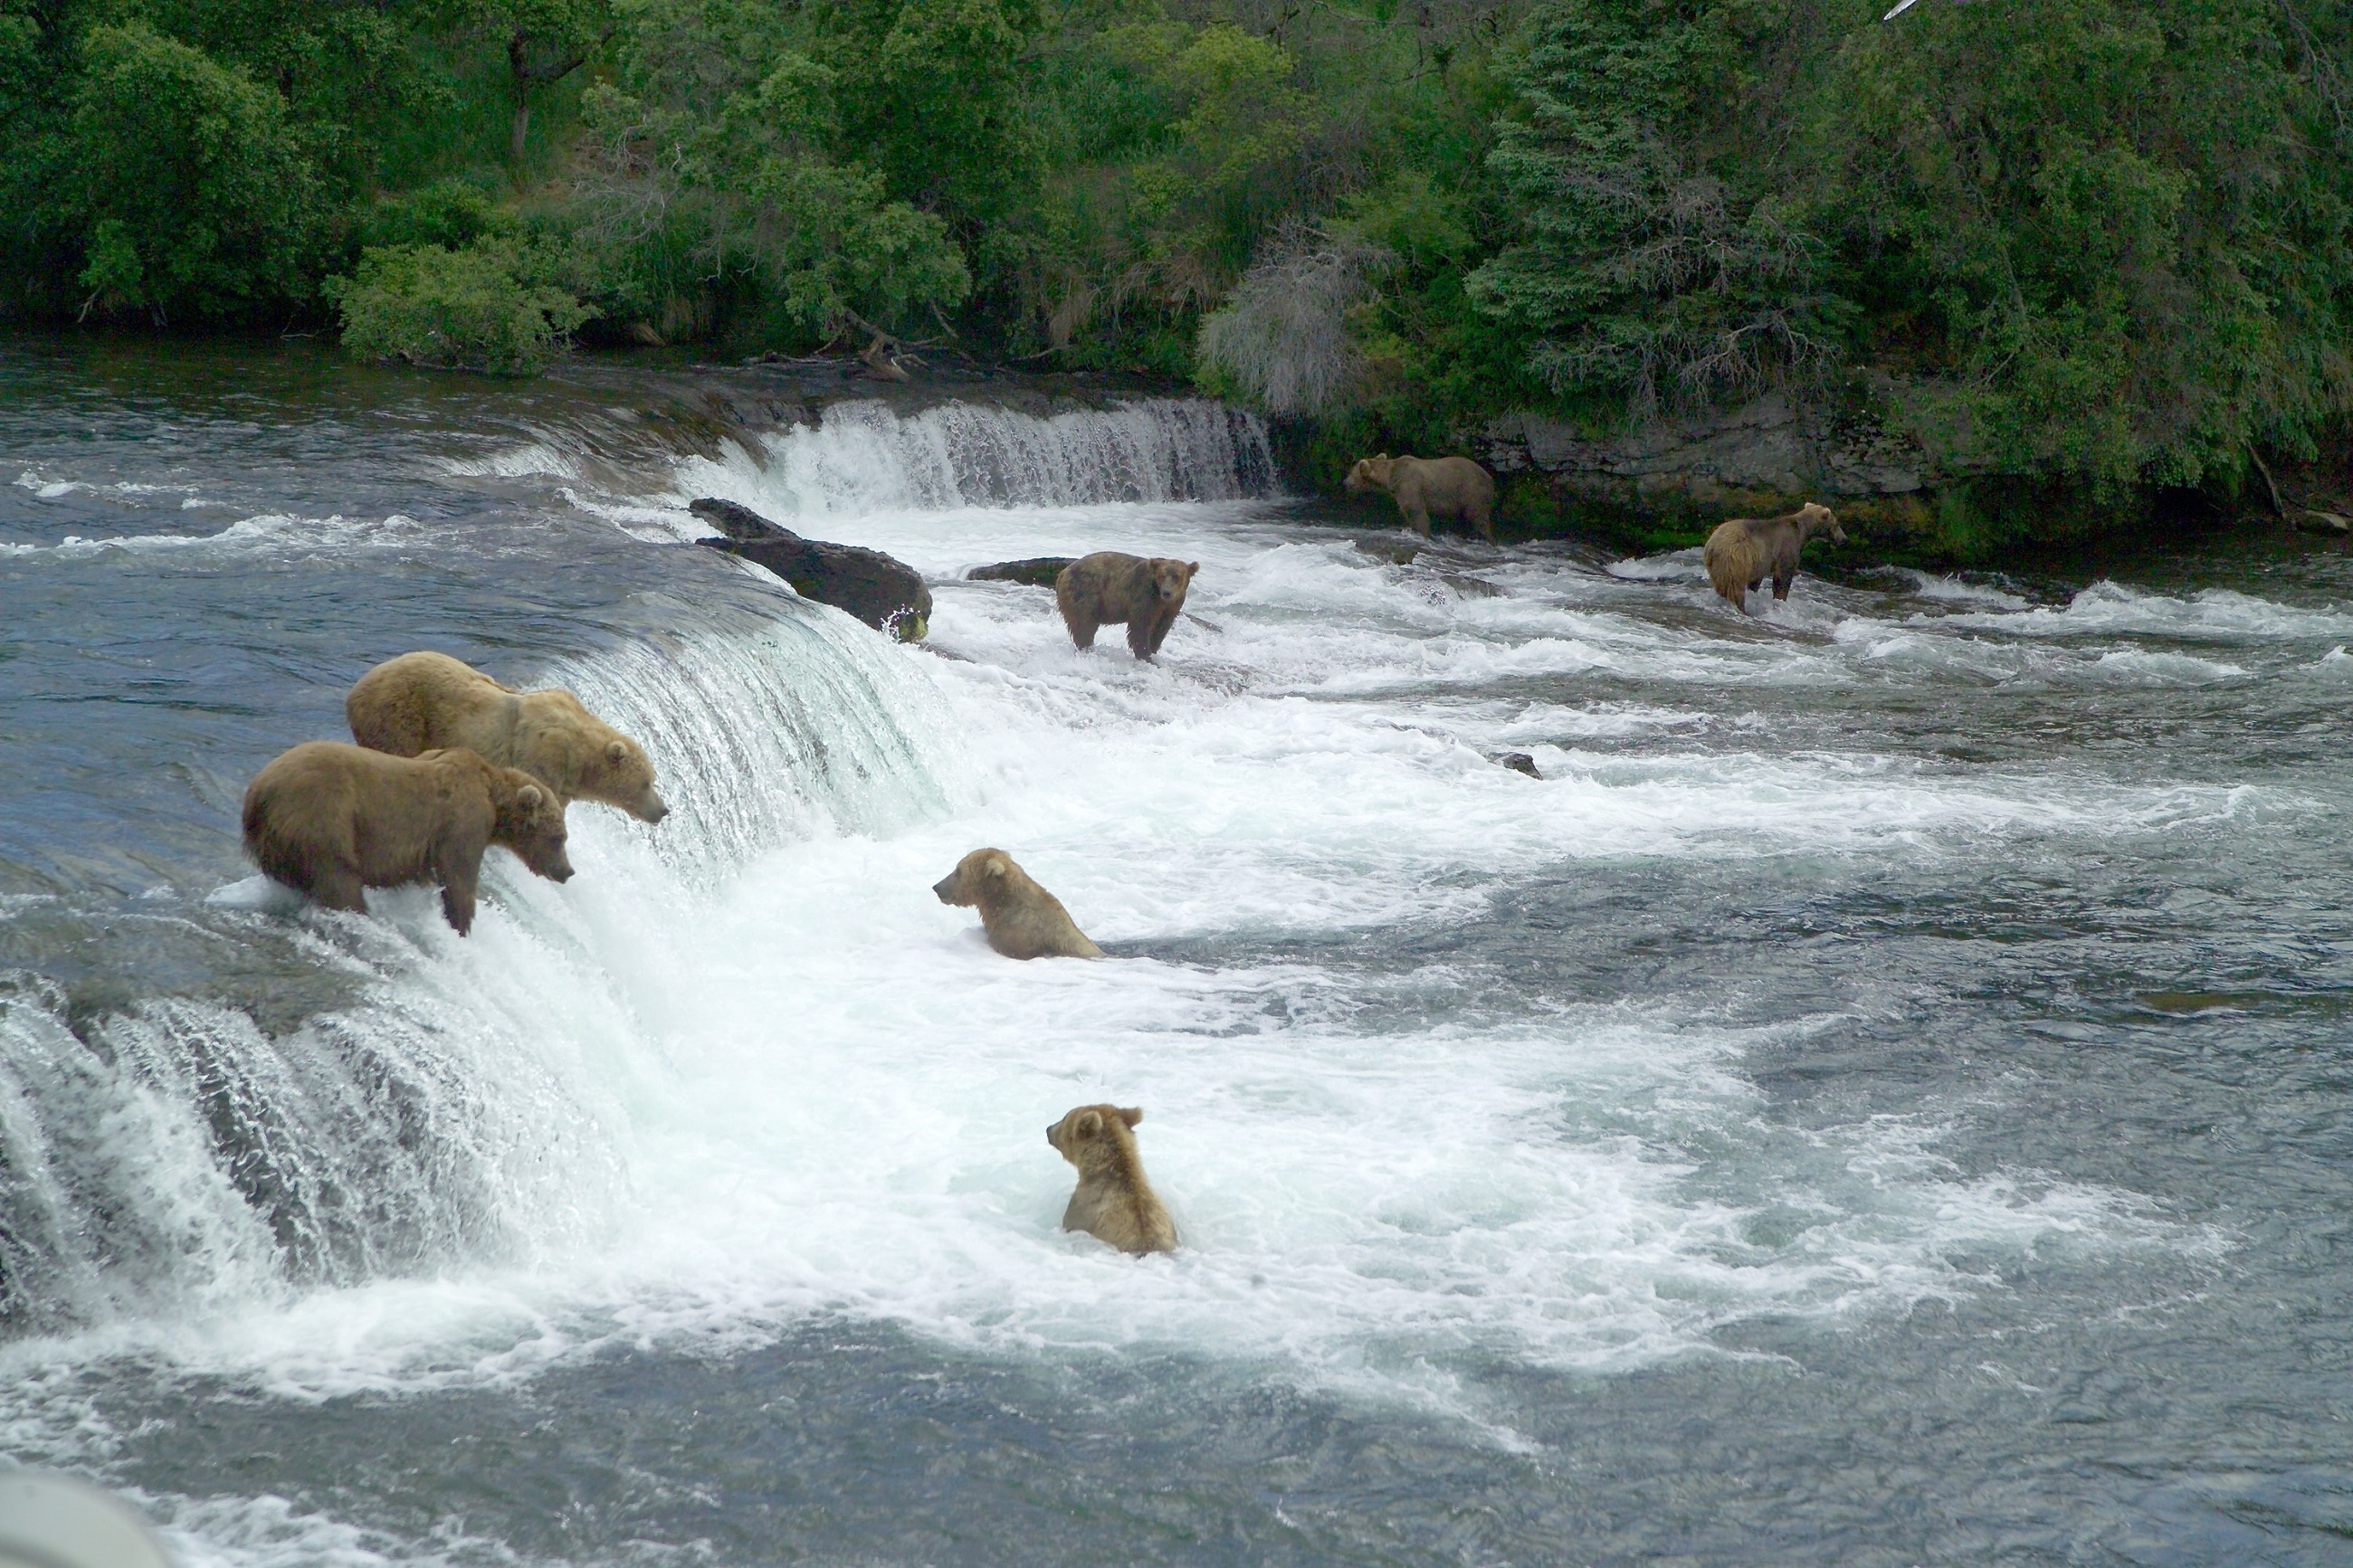
water, nature, waterfall, wilderness, wave, river, wildlife, standing, stream, fur, portrait, scenic, fishing, sitting, usa, brown, rapid, fish, body of water, boating, falls, alaska, water feature, predators, brown bears, katmai national park and preserve